OpenFOAM

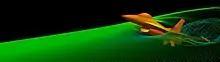
aeronautics

The name FOAM has been claimed to appear for the first time as a post-processing tool written by Charlie Hill, in the early 90s in Prof. David Gosman's group in Imperial College London. As a counter argument , it has been claimed that Henry Weller created the FOAM library for field operation and manipulation which interfaced to the GUISE (Graphical User Interface Software Environment) which was created by Charlie Hill for interfacing to AVS.